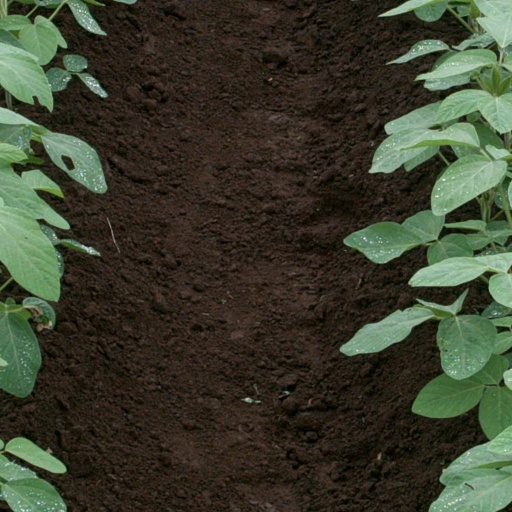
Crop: soybean